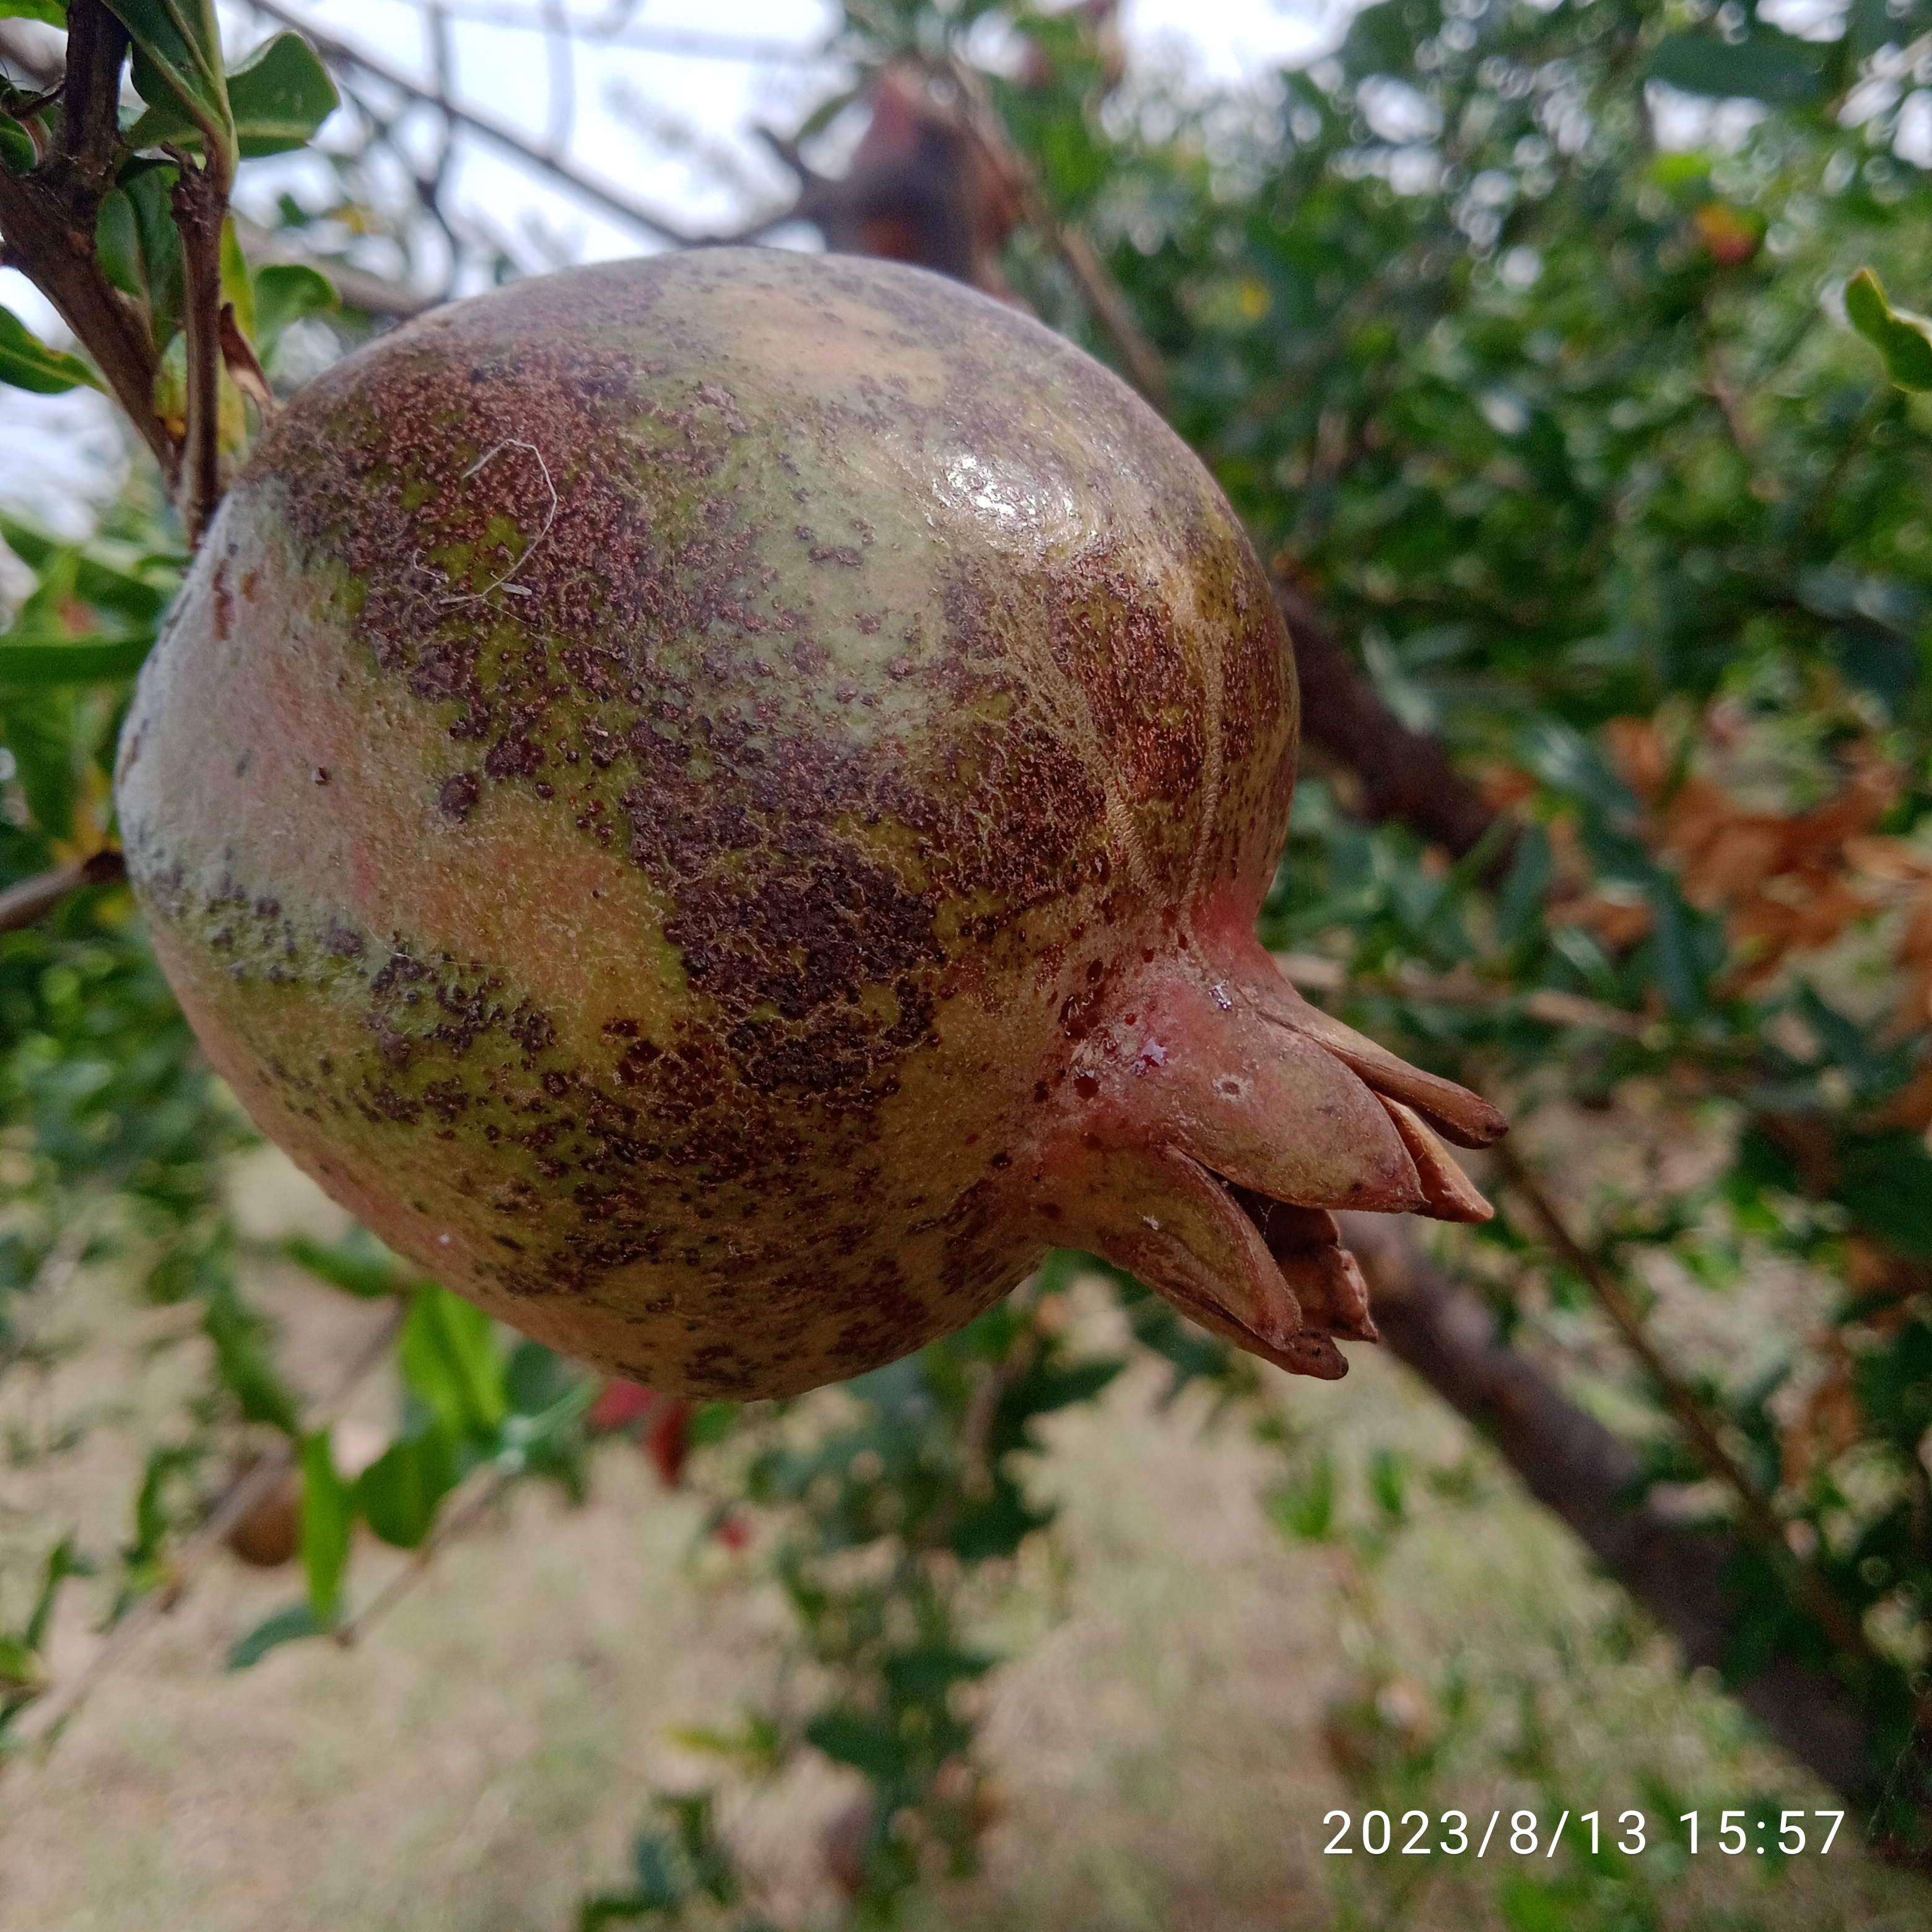
Label: Cercospora